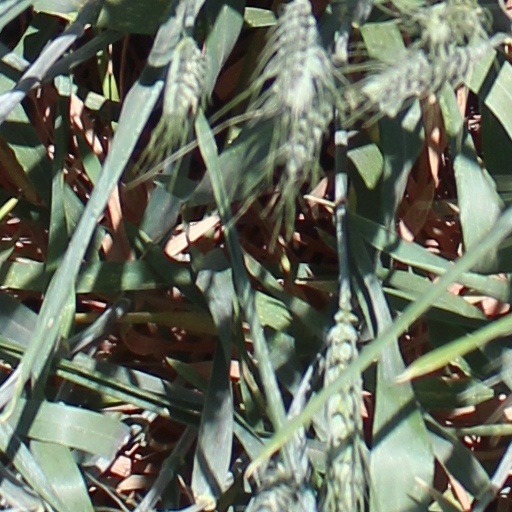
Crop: wheat